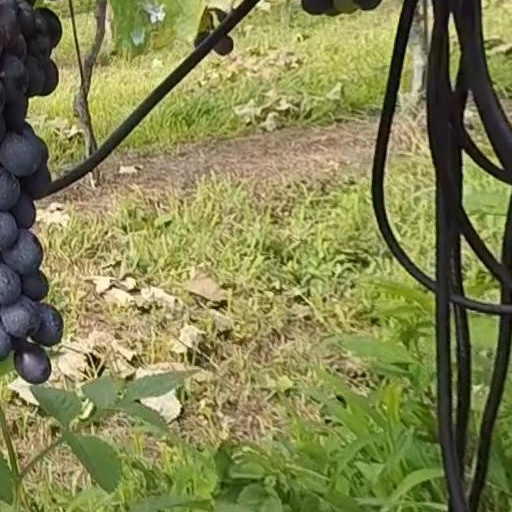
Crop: grape